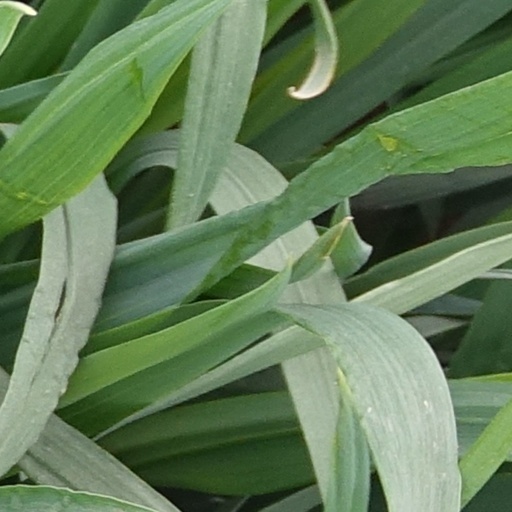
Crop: wheat